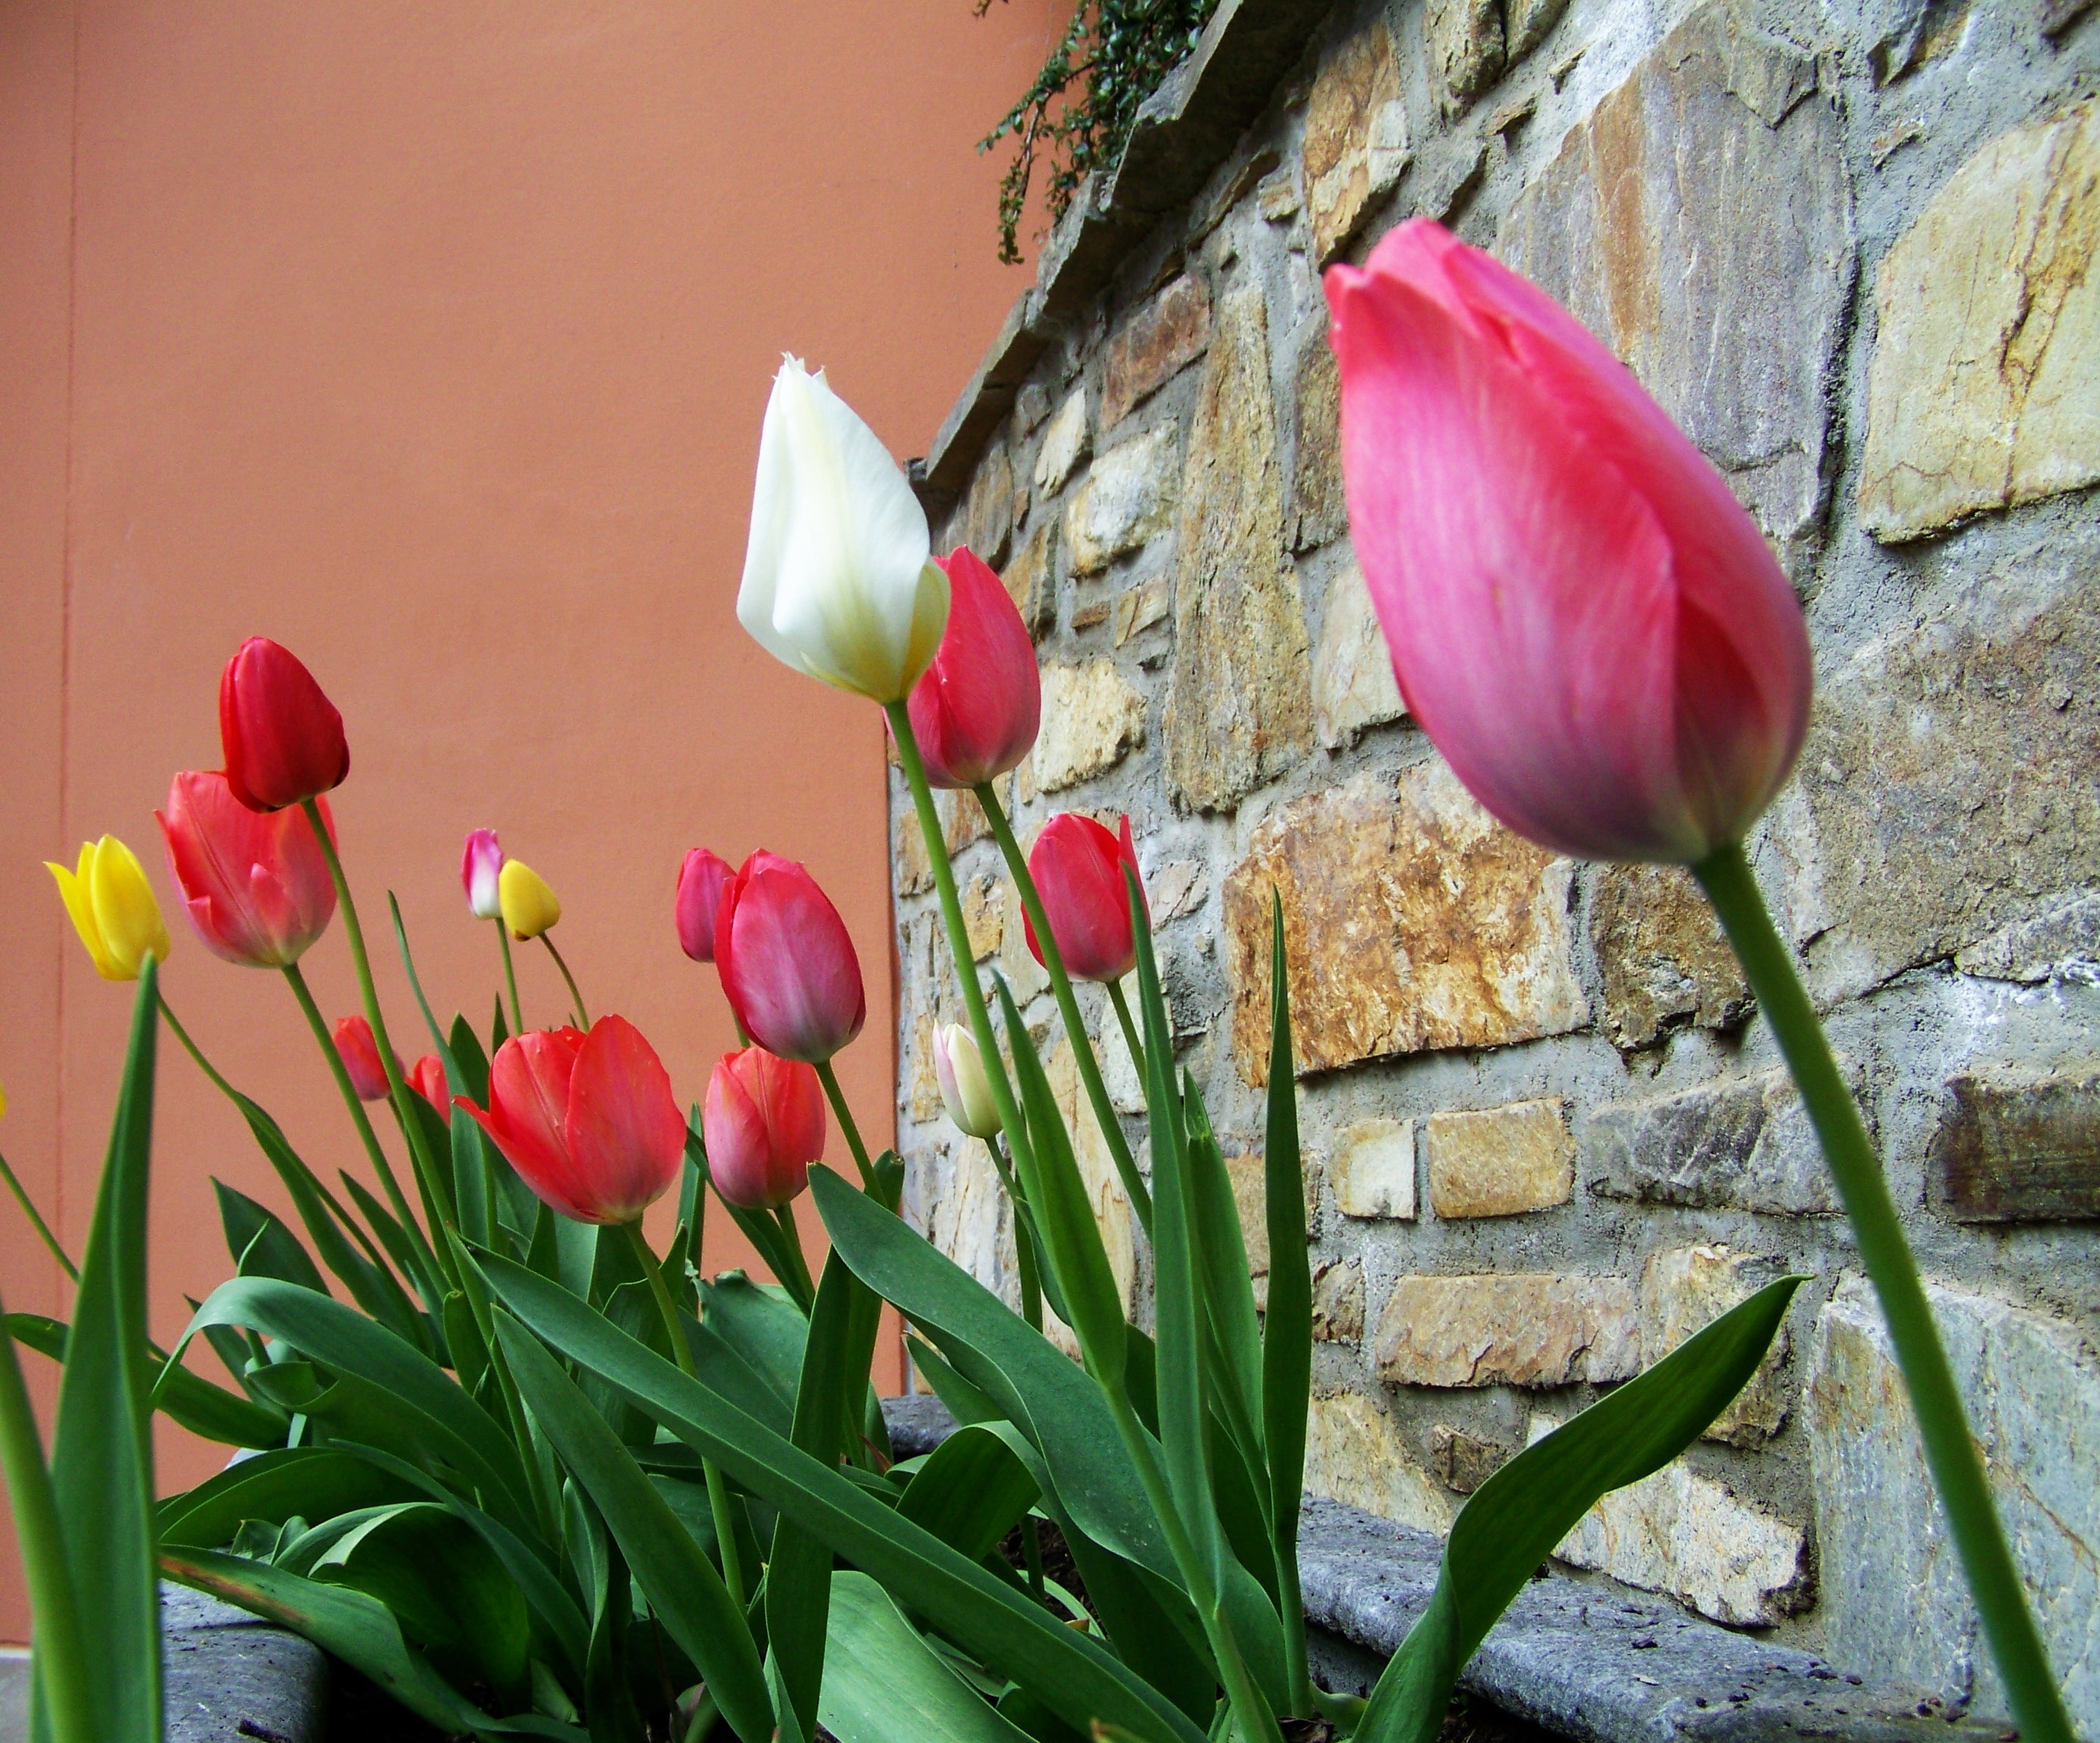
plant, flower, petal, tulip, botany, flora, tulips, floristry, spring flower, flowering plant, lily family, onion flower, plant stem, land plant